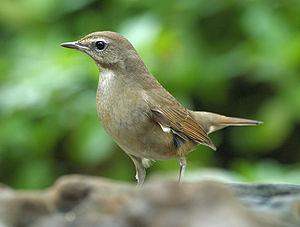
Le Rossignol calliope, appelé aussi Calliope sibérienne, est une espèce de passereaux de la famille des Muscicapidae.